New Cathedral of Salamanca

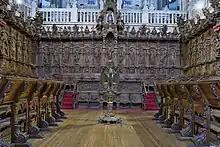
Choir stalls

The Main Chapel has a rectangular plan, covered by starred vault with the same design as the rest of those of the central nave, but with the peculiarity that it is angled and polychrome.